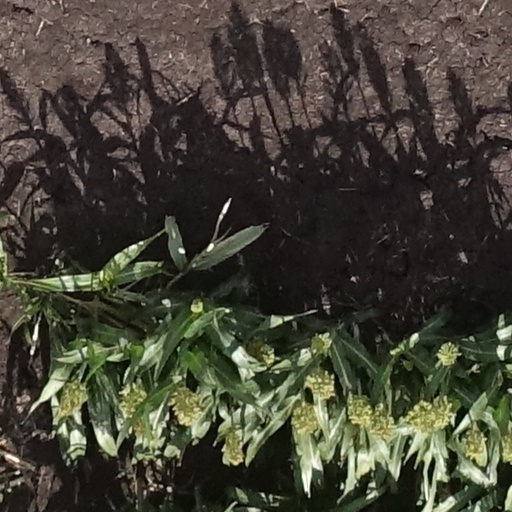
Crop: sorghum